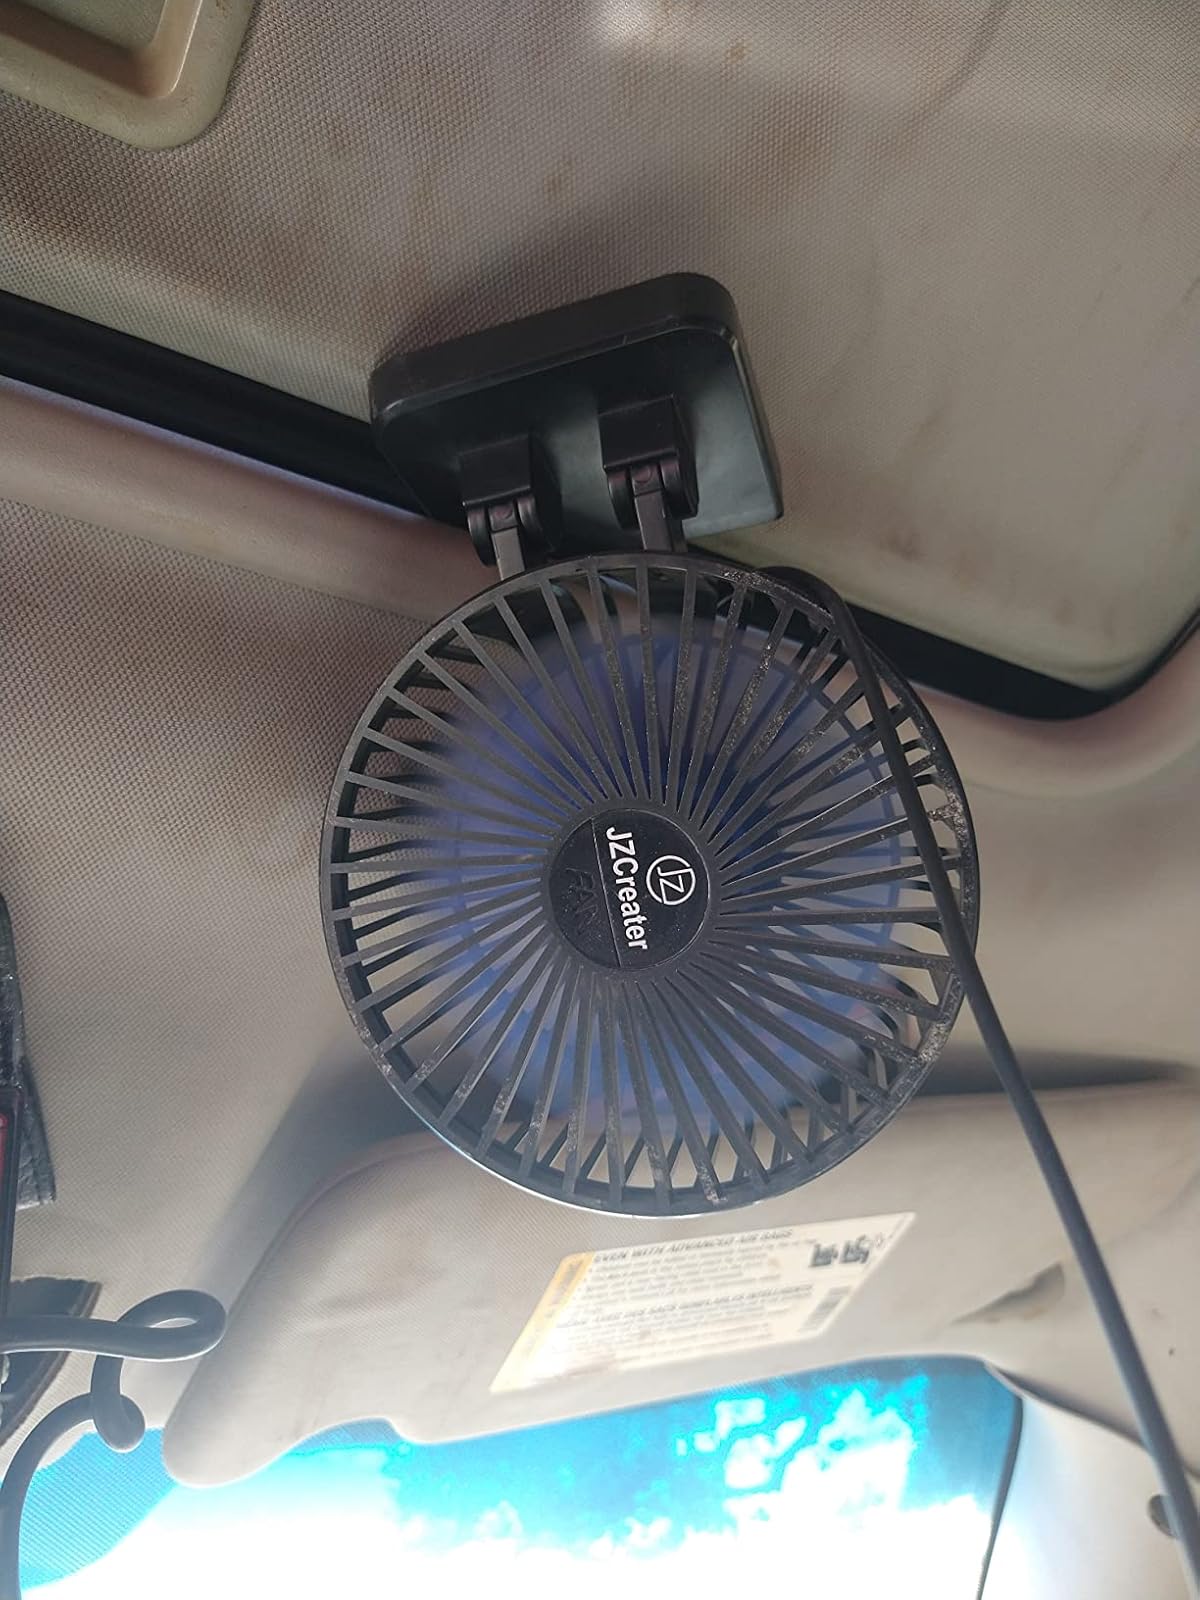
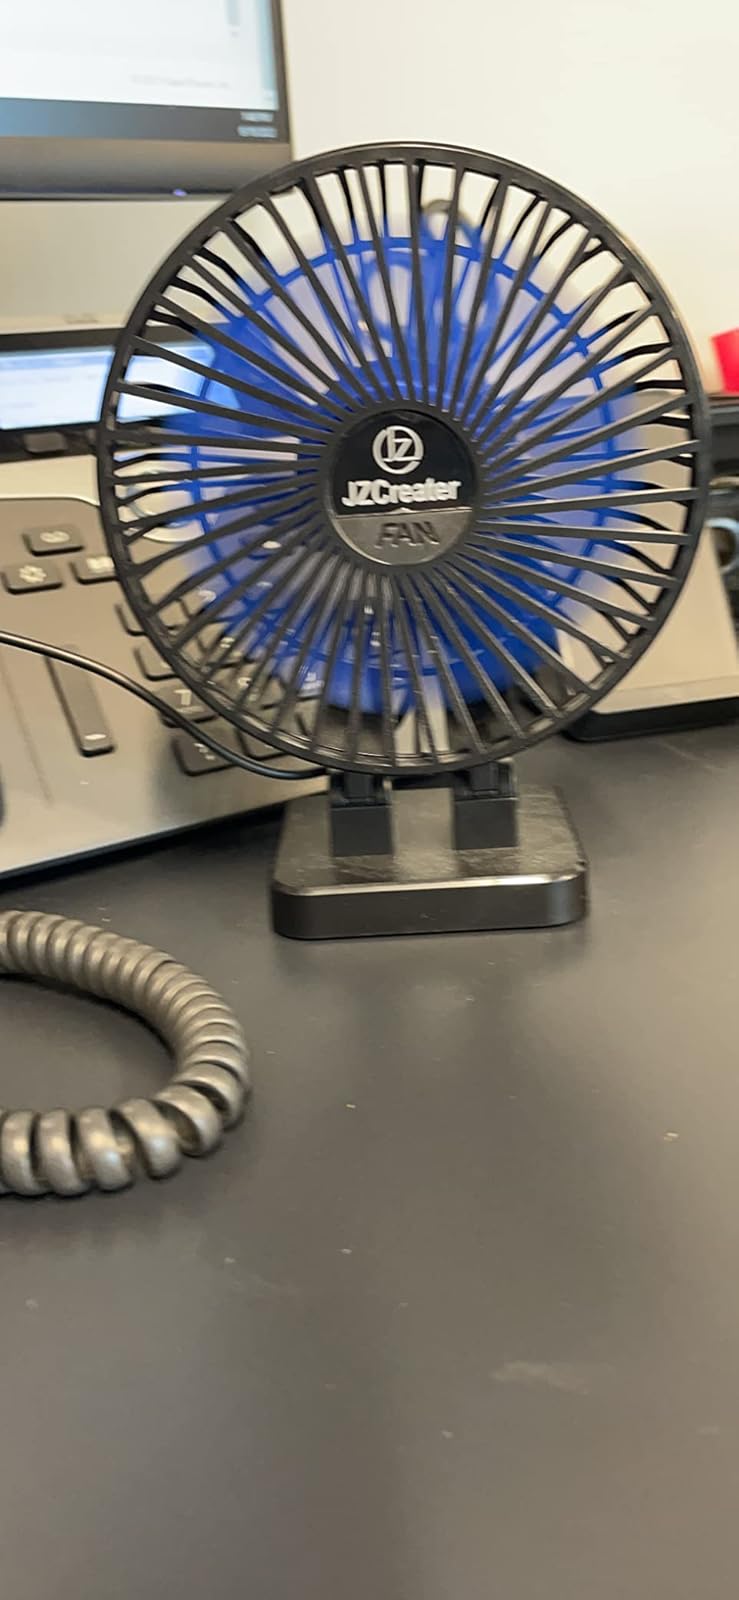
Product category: fan
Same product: yes